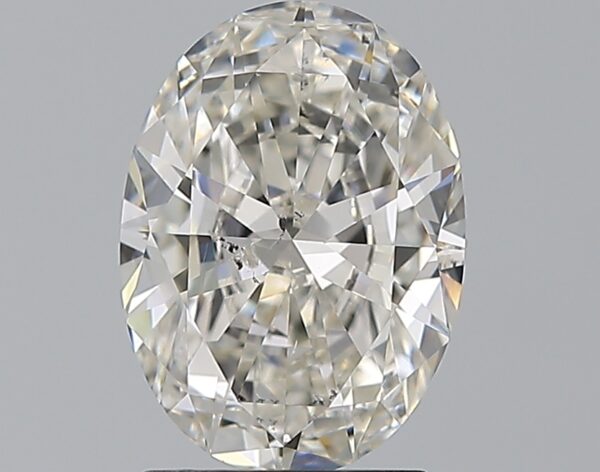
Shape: oval
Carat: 2
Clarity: SI1
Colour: I
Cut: EX
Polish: EX
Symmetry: EX
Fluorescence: F
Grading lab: GIA
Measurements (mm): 10.03 x 7.24 x 4.14